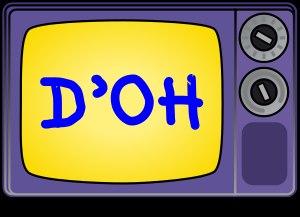
« D'oh! » est une expression récurrente d'Homer Simpson dans les versions originale et québécoise de la série animée Les Simpson, également prononcée « T'oh! » dans la version française.